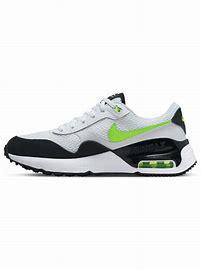
Brand: Nike
Model: Air Max Systm